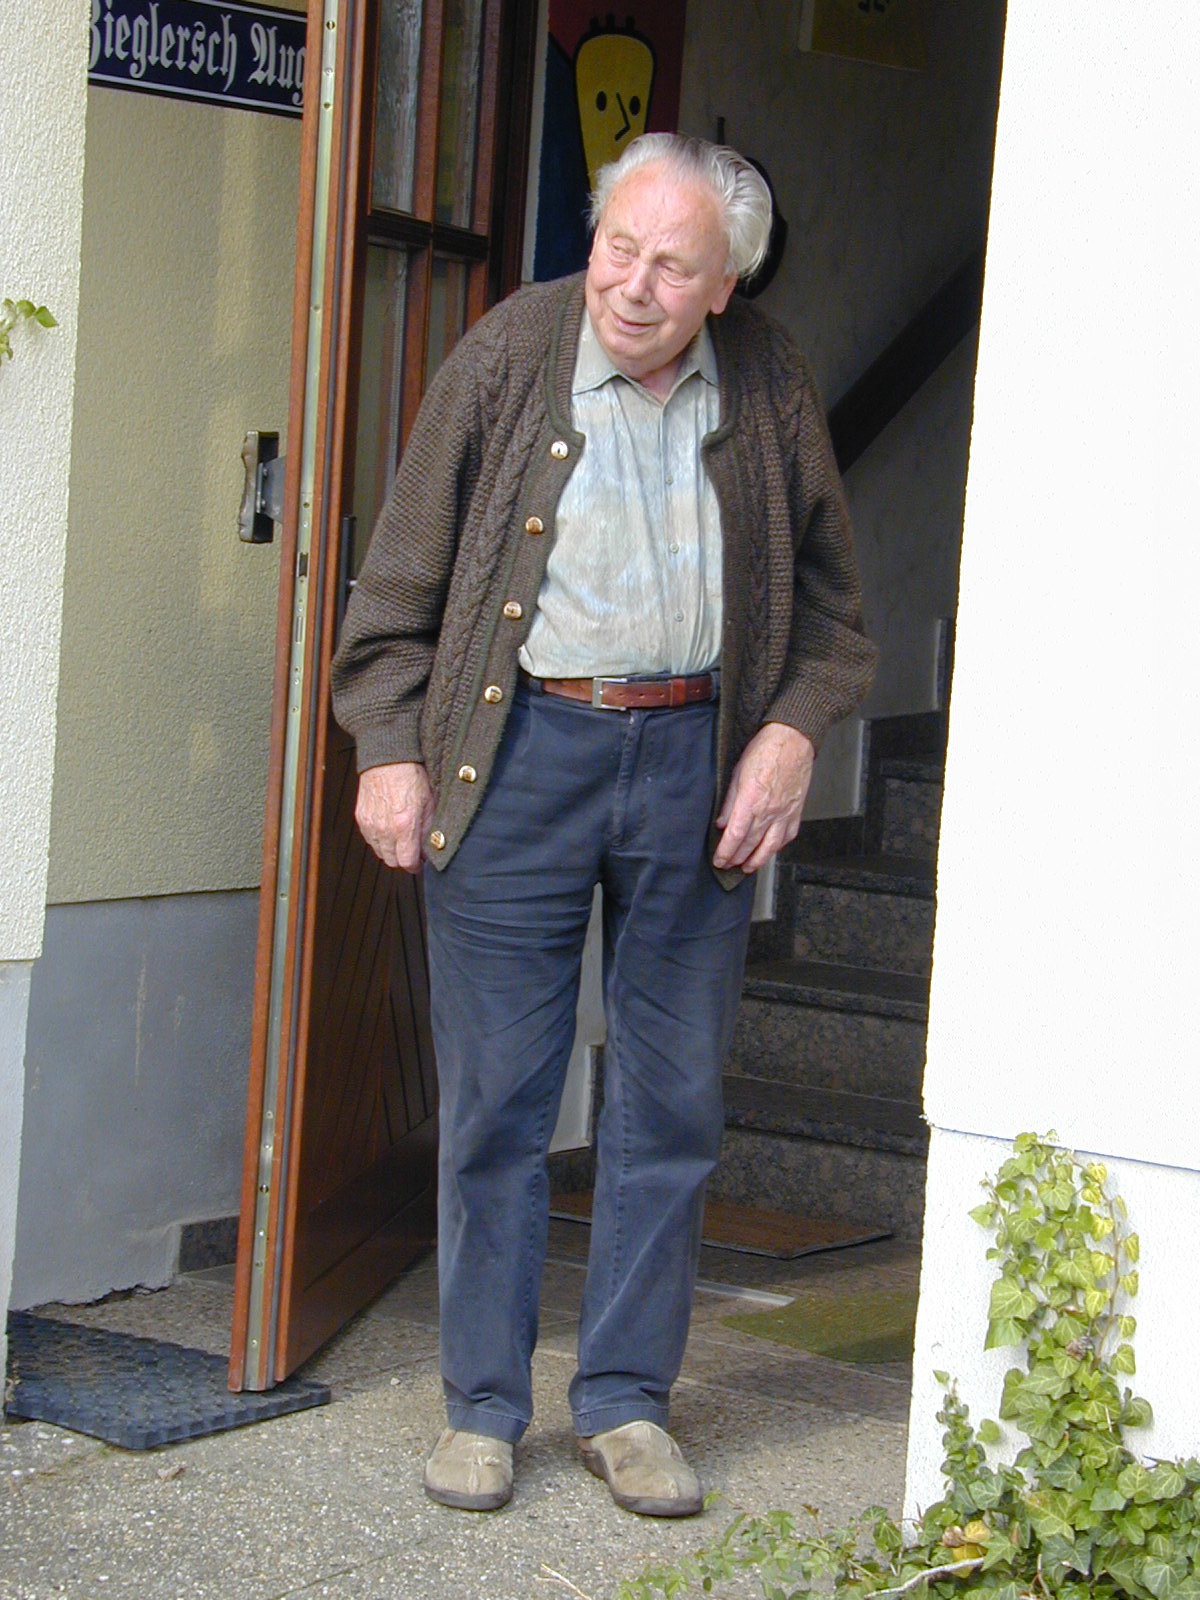
man, male, clothing, door, outerwear, footwear, grandpa, age, human positions